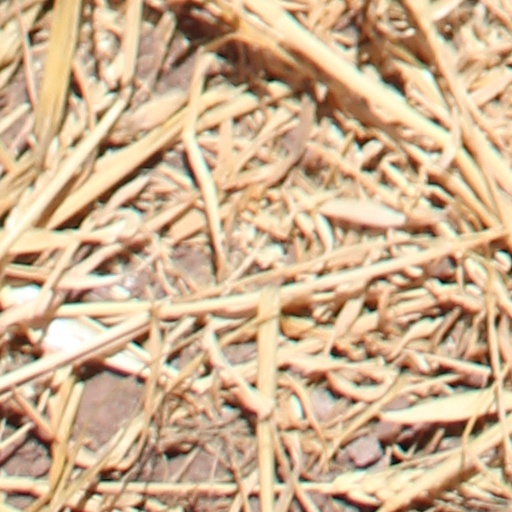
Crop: wheat